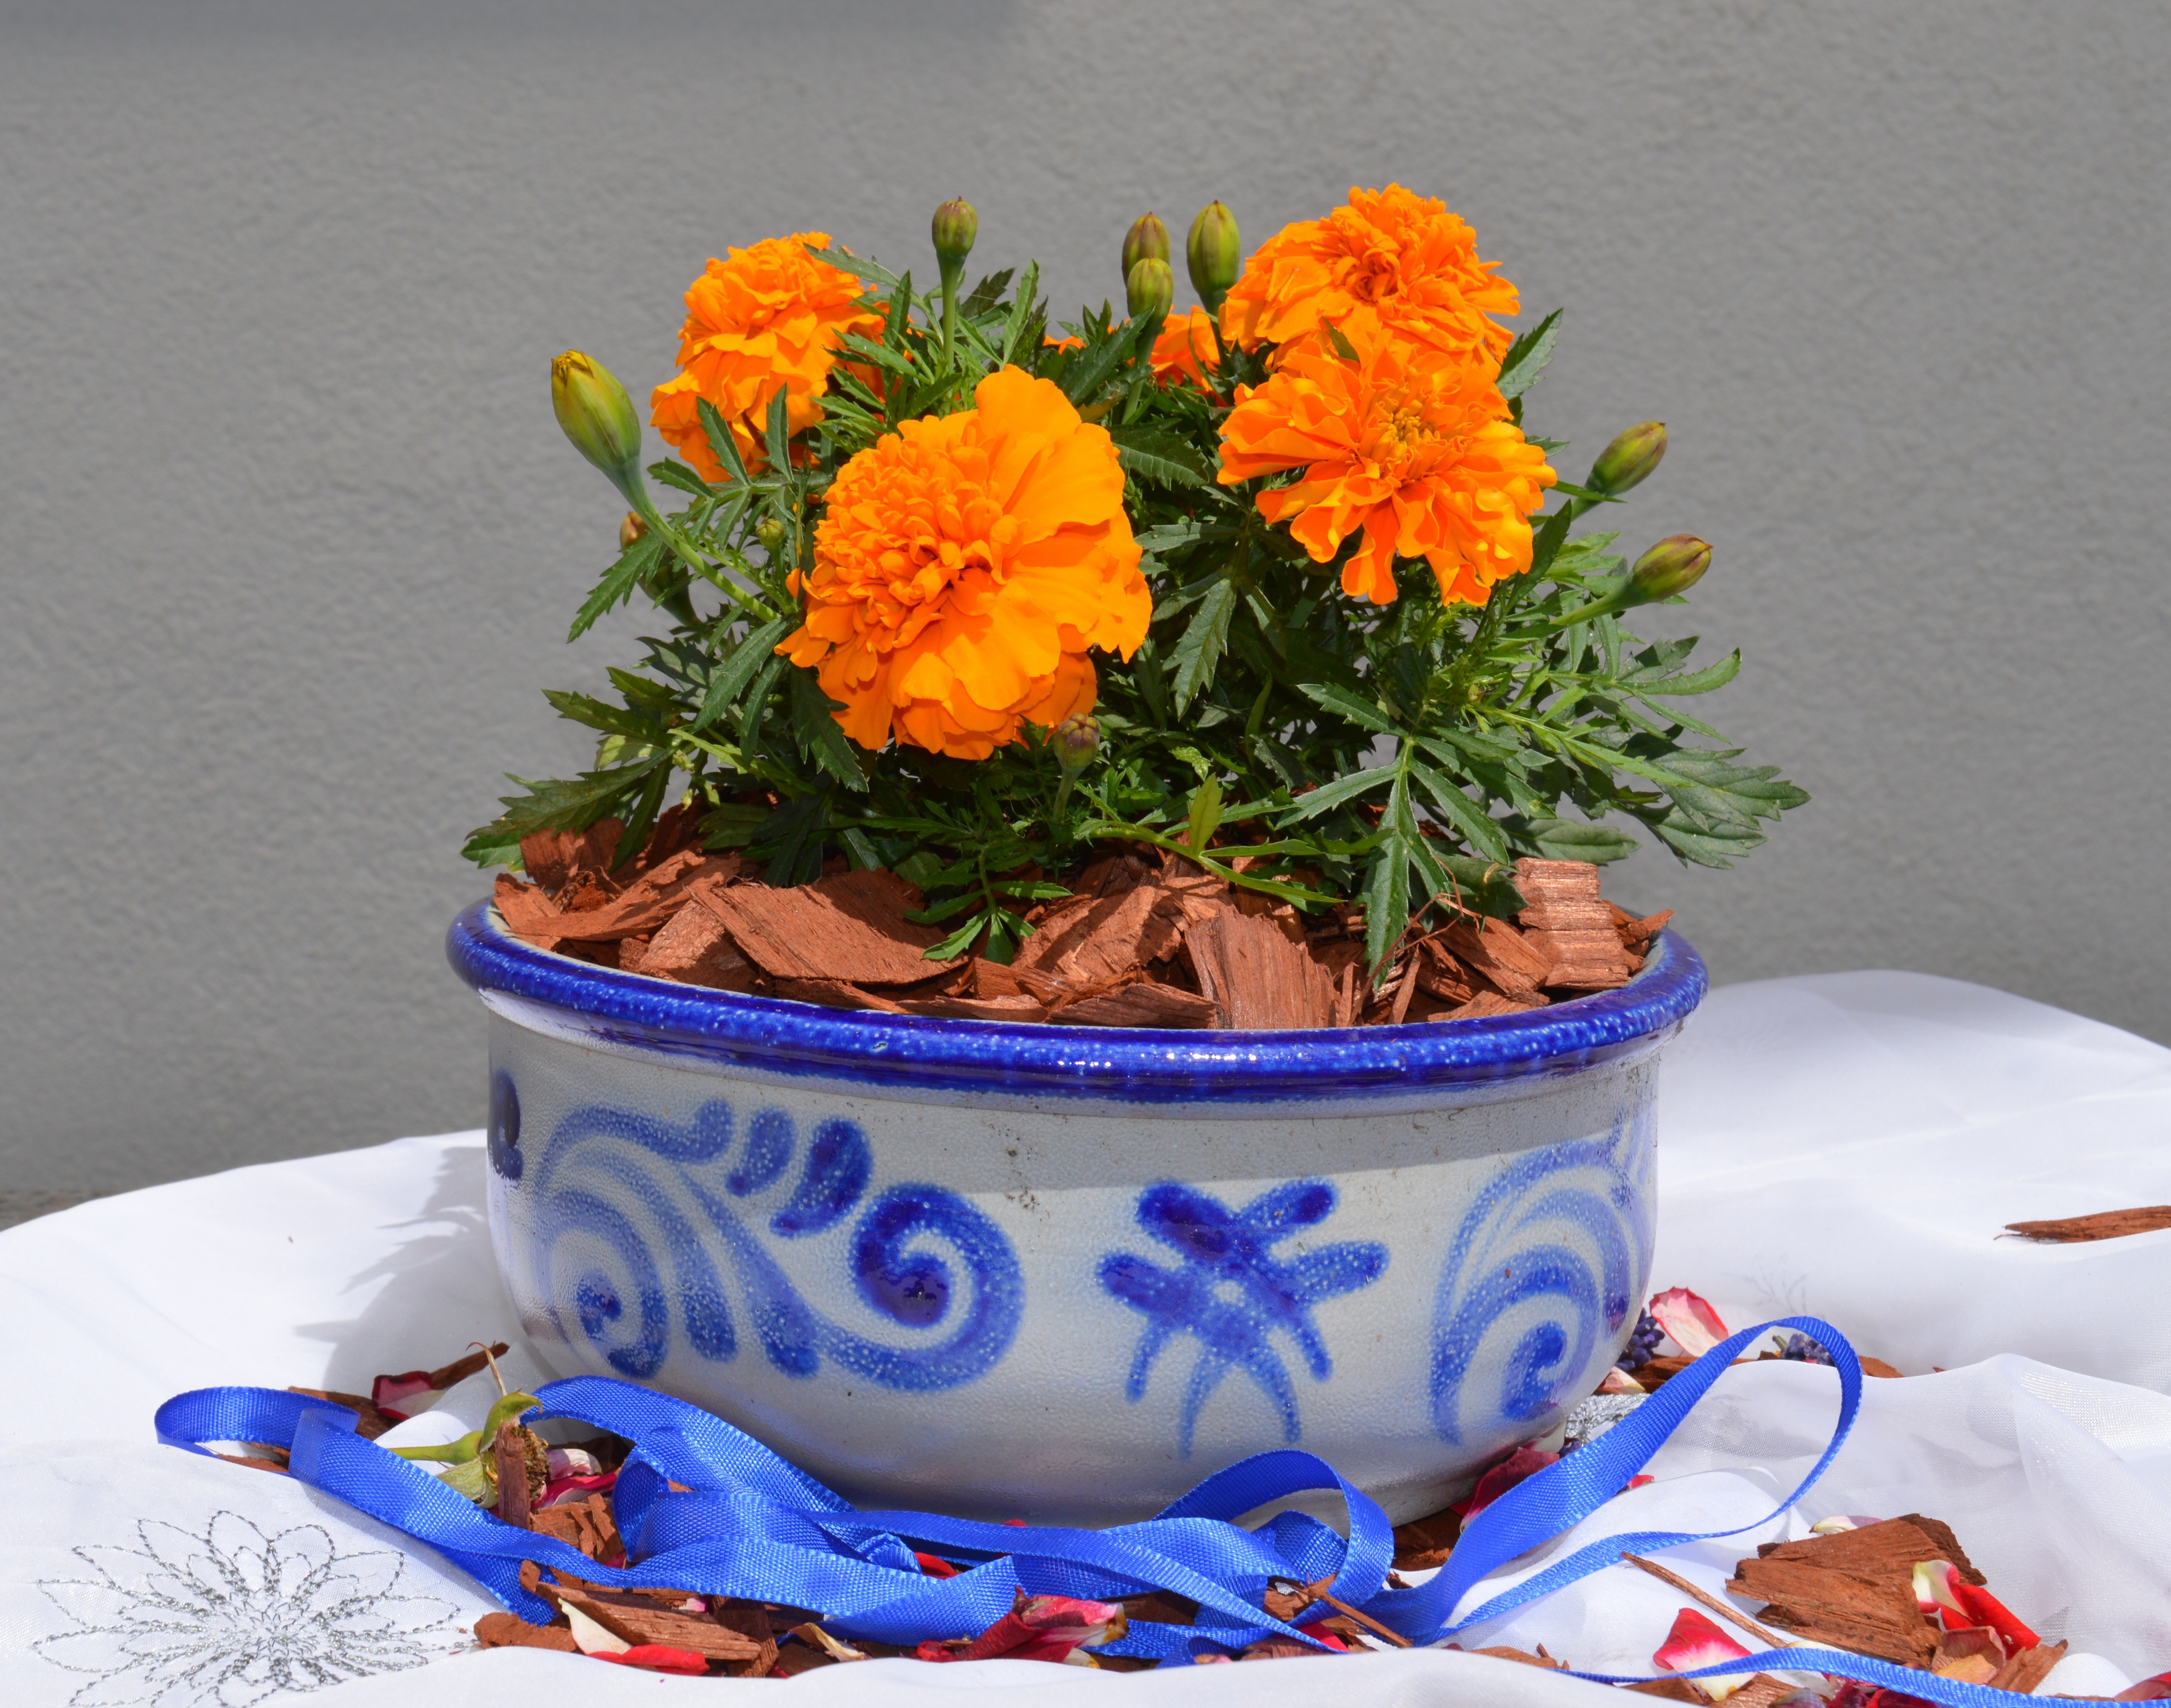
plant, flower, pattern, ceramic, blue, pottery, arrangement, grey, flowerpot, earthenware, floristry, flowering plant, flower bouquet, floral design, land plant, flower arranging